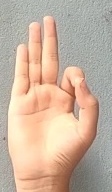
ASL sign: F